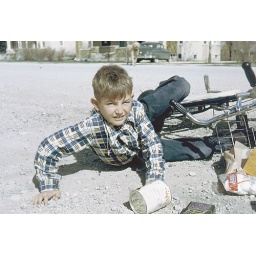
John Kimball Mellor, in front of their house on Union street , Manti Utah. ca. 1949